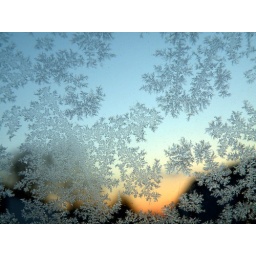
The frost on my car window early in the morning